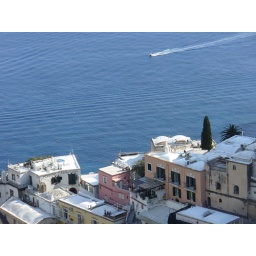
When sky is sea and sea is sky and light undivided boats fly high above the houses